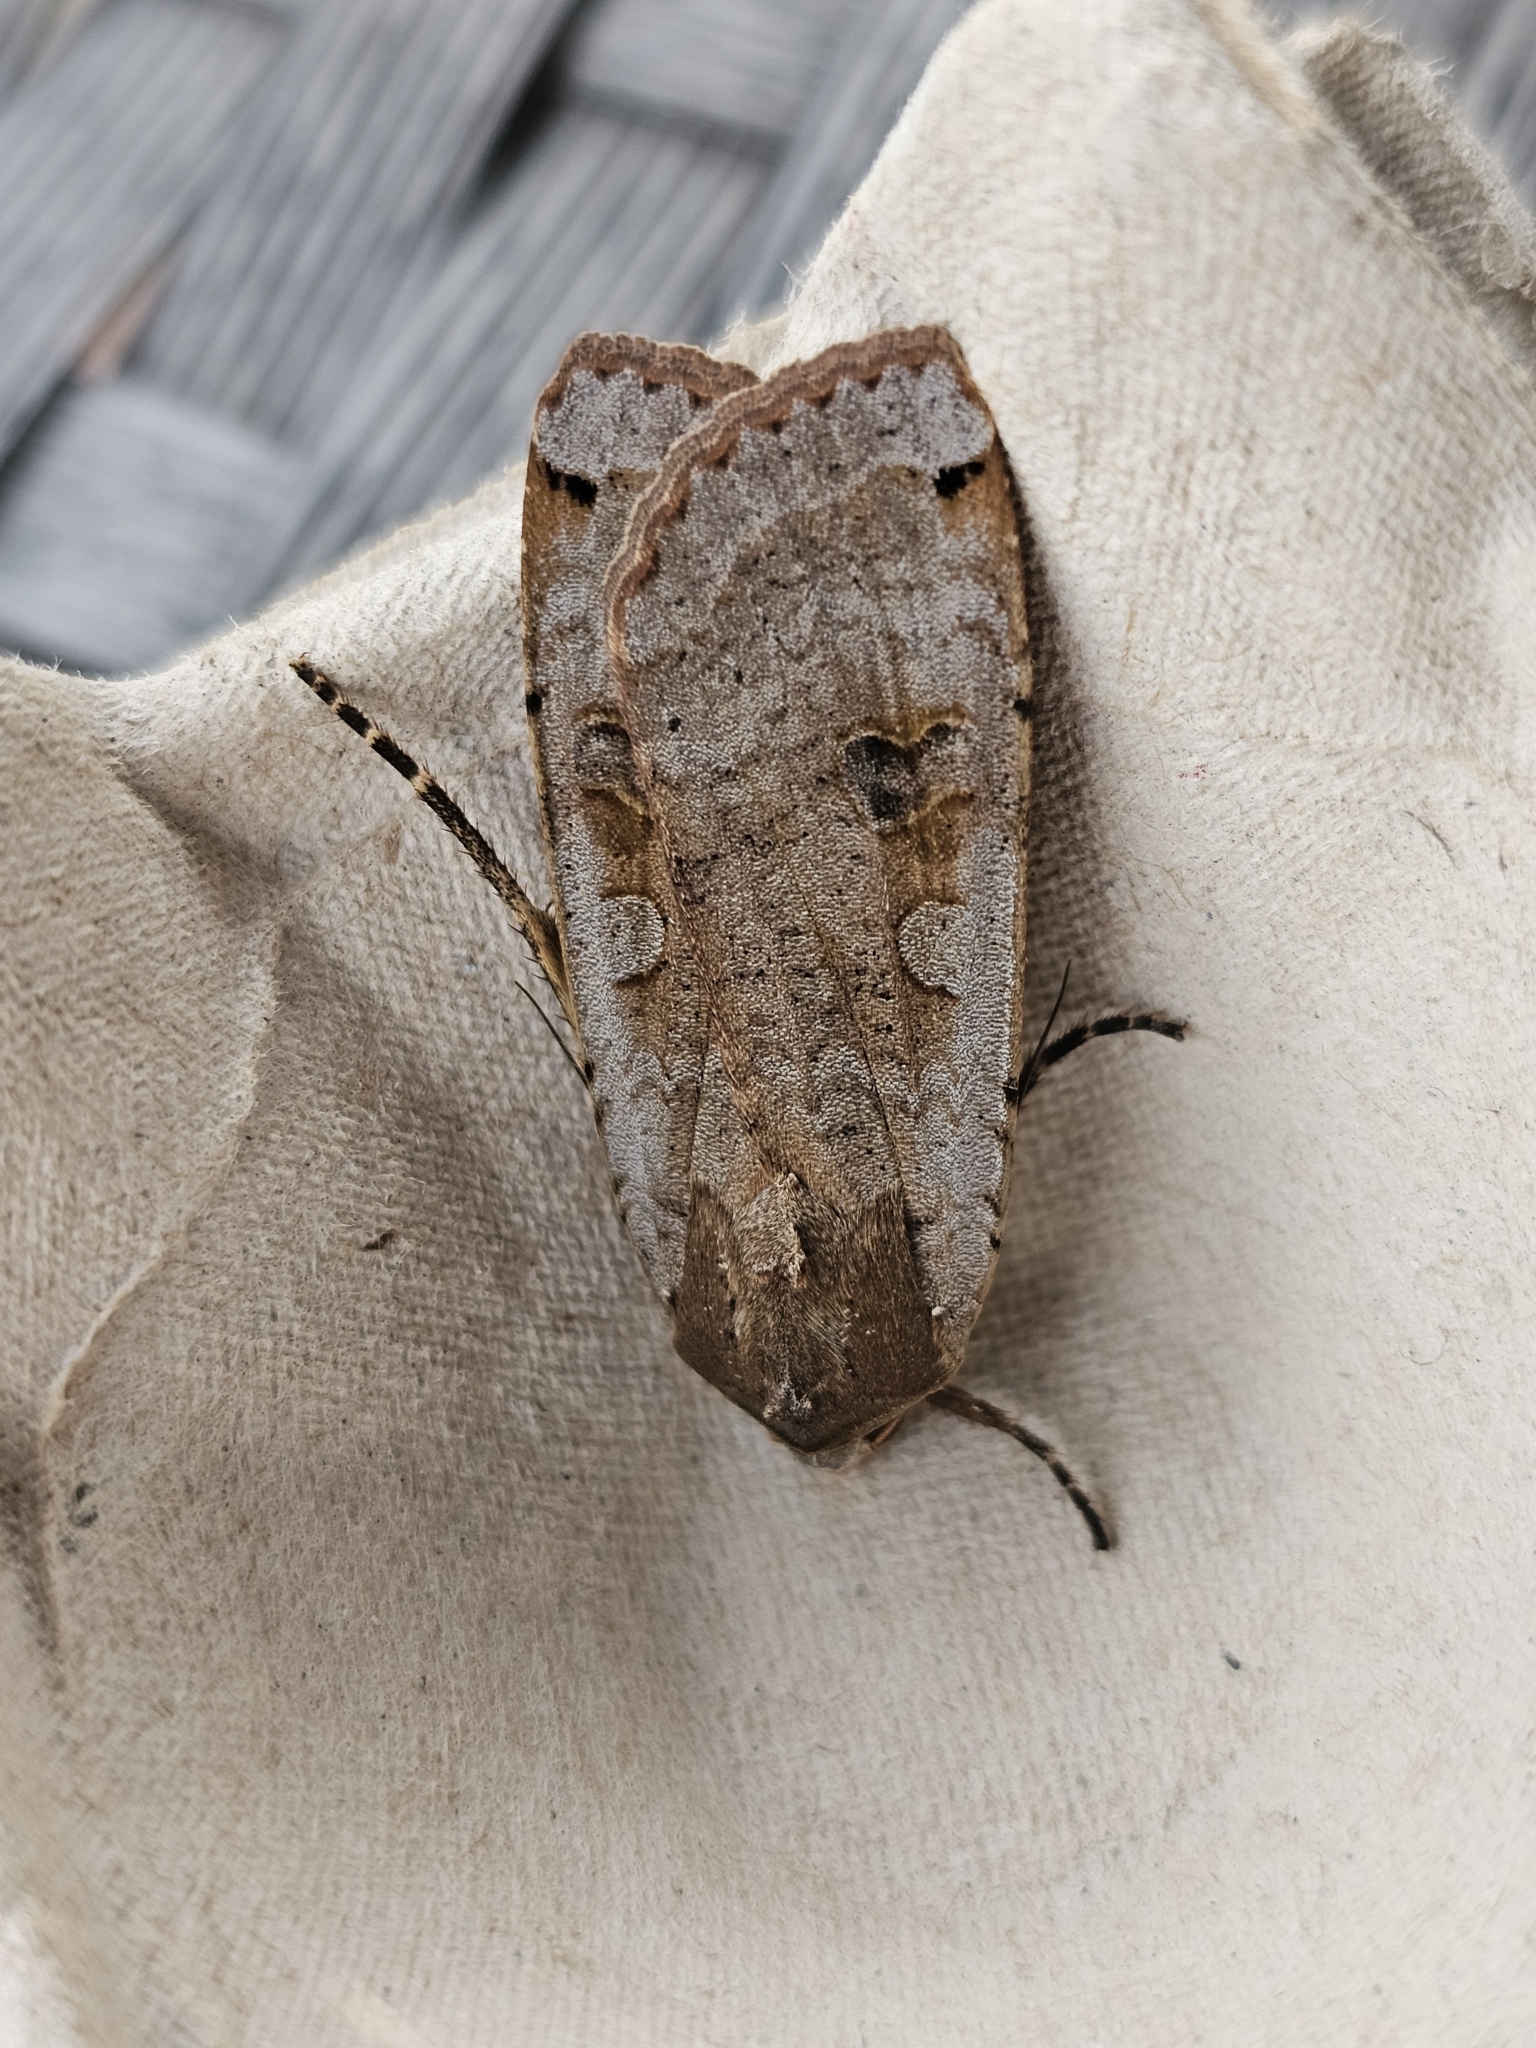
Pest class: cutworms